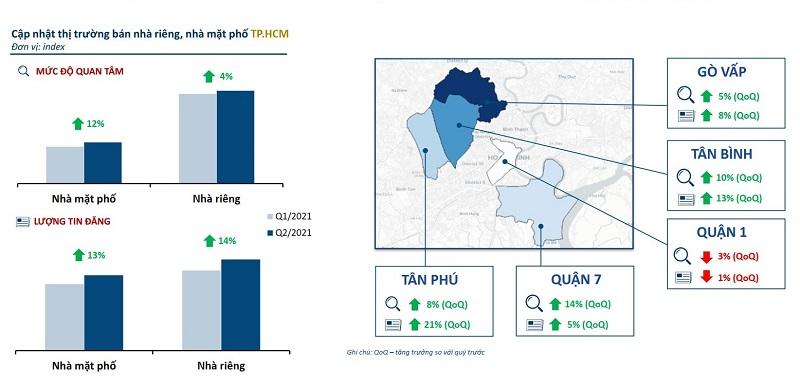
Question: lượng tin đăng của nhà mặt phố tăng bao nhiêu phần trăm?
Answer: tăng 13%